Mariam Budia

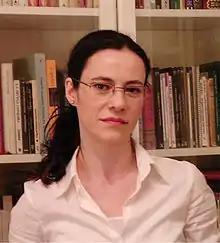
Mariam Budia

Mariam Budia (born 14 March 1970 in Logroño (La Rioja), Spain) is a Spanish writer, researcher, and playwright.